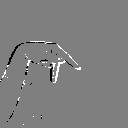
ASL letter: p